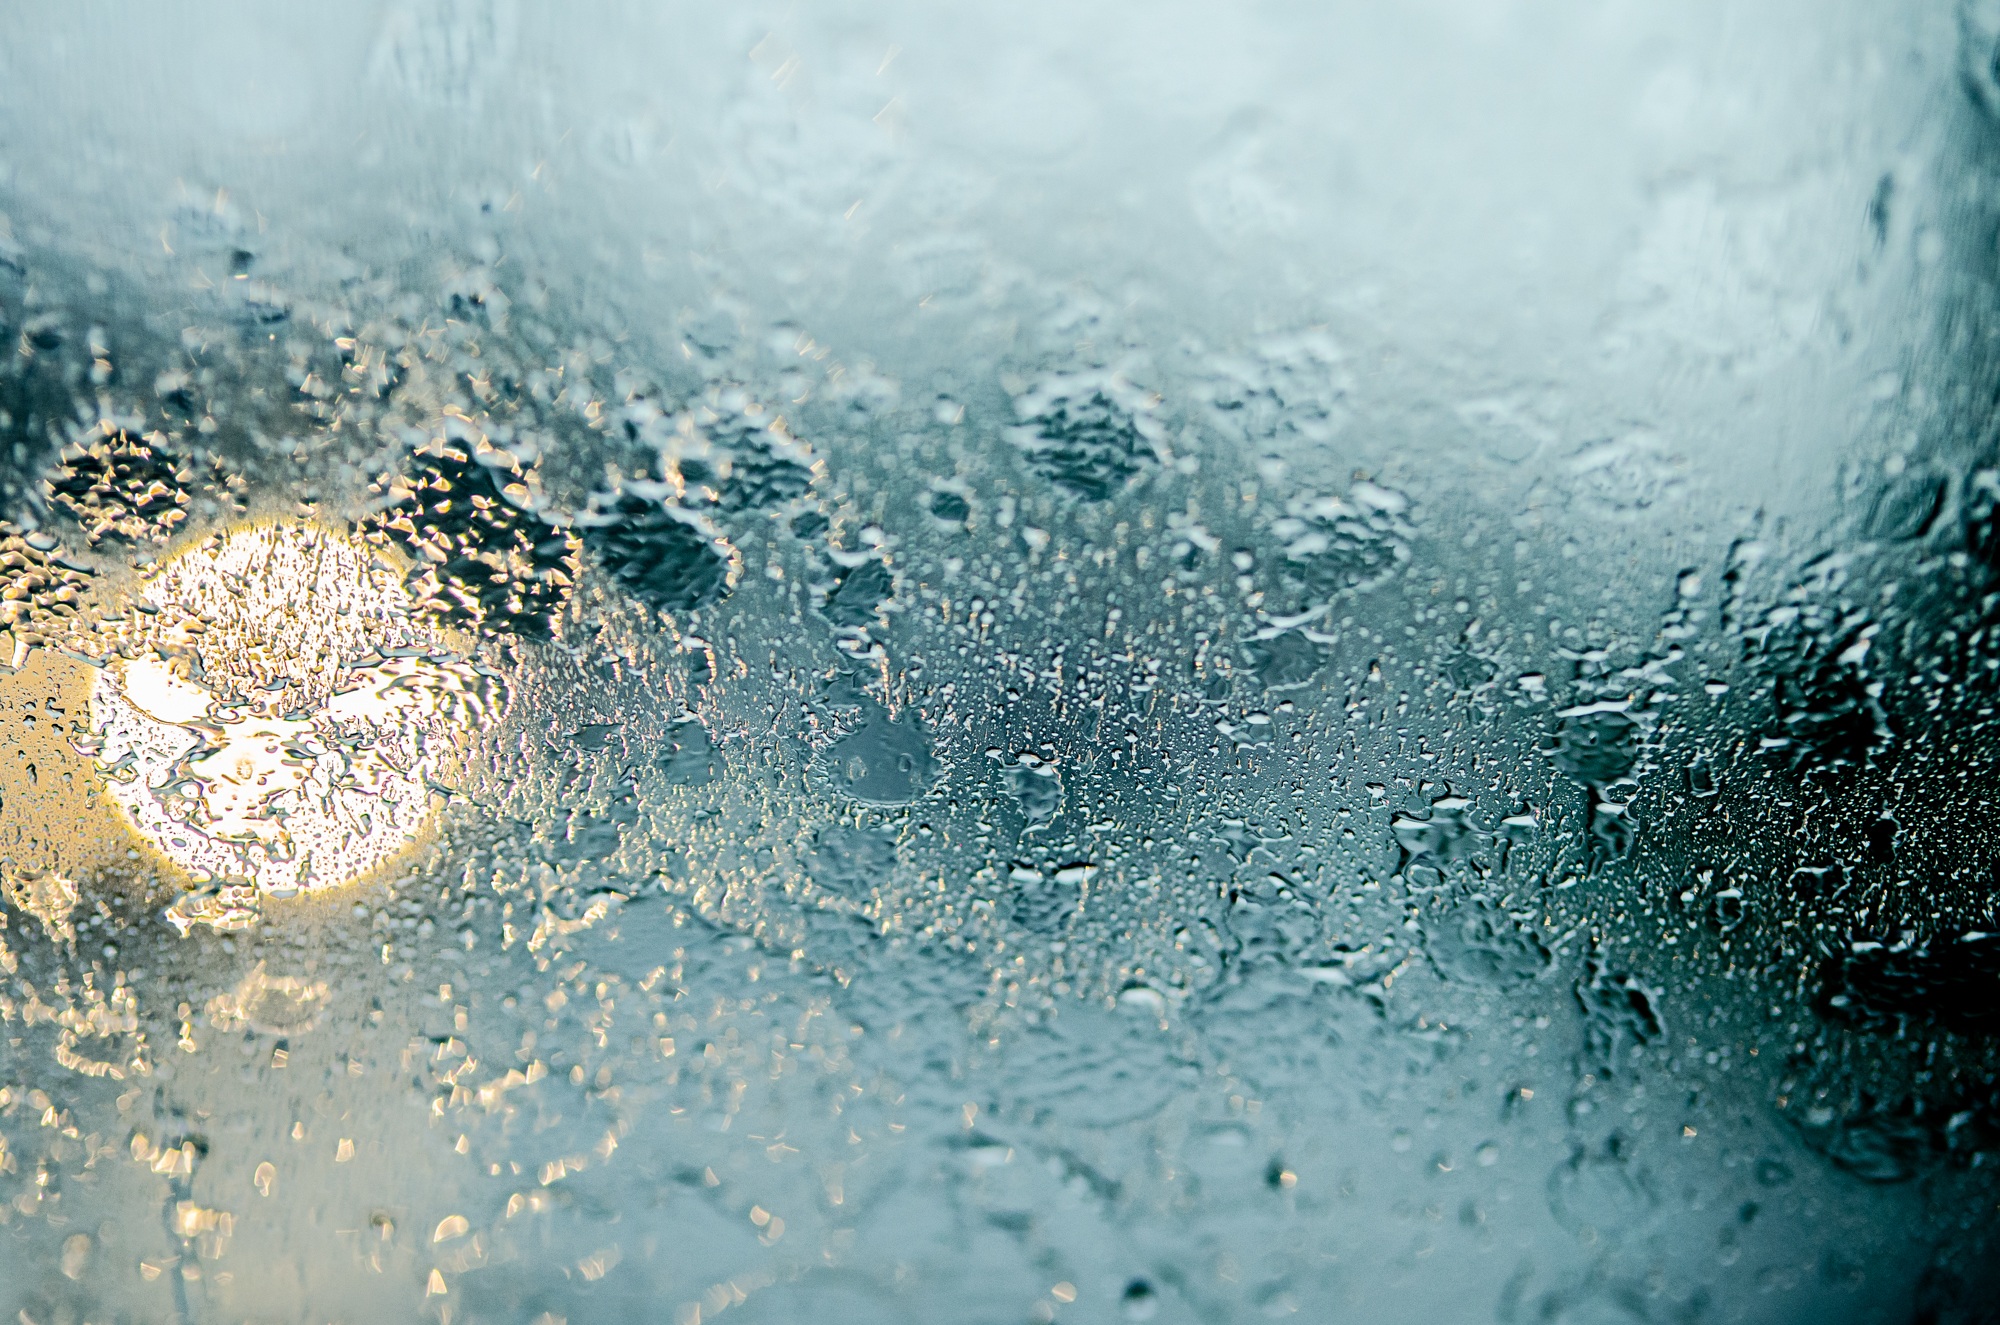
water, snow, winter, drop, light, car, sunlight, glass, frost, ice, reflection, autumn, weather, blue, spotlight, circle, close up, freezing, macro photography